Edward L. Keithahn

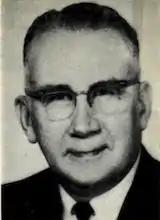

Edward Linnaeus Keithahn (May 15, 1900 – September 26, 1970) was an American museum curator and the author of a well known book on totem poles, "Monuments in Cedar," published in 1945. According to WorldCat, the book is held in 725 libraries.